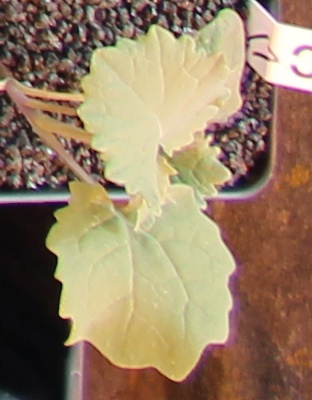
Label: Canola